Philippines

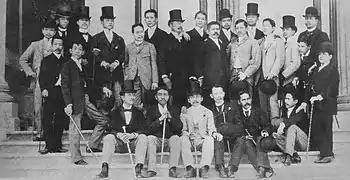
"Ilustrados" in Madrid around 1890

Philippine ports opened to world trade during the 19th century, and Filipino society began to change. Social identity changed, with the term "Filipino" encompassing all residents of the archipelago instead of solely referring to Spaniards born in the Philippines.